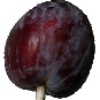
Label: Plum 1